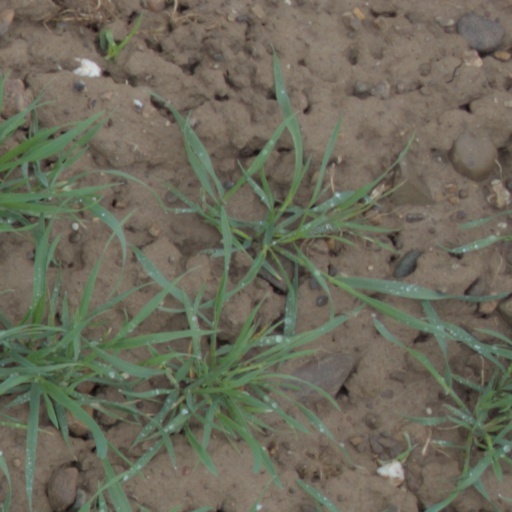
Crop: wheat